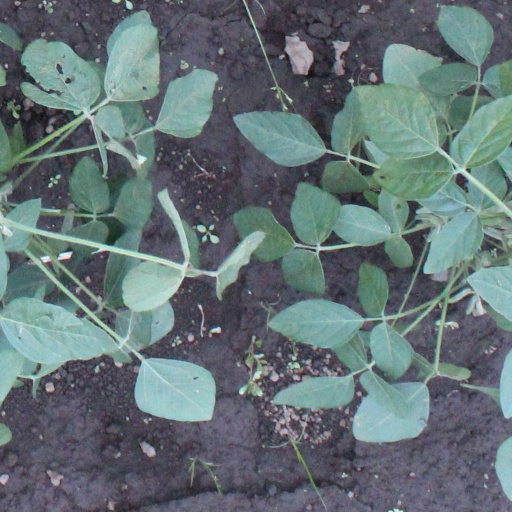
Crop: soybean